List of populated places in Bitlis Province

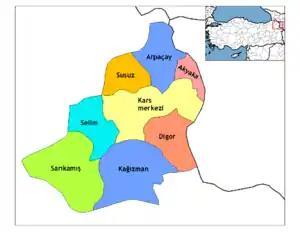
Bitlis Province

Below is the list of populated places in Bitlis Province, Turkey by the districts. In the following lists first place in each list is the administrative center of the district.